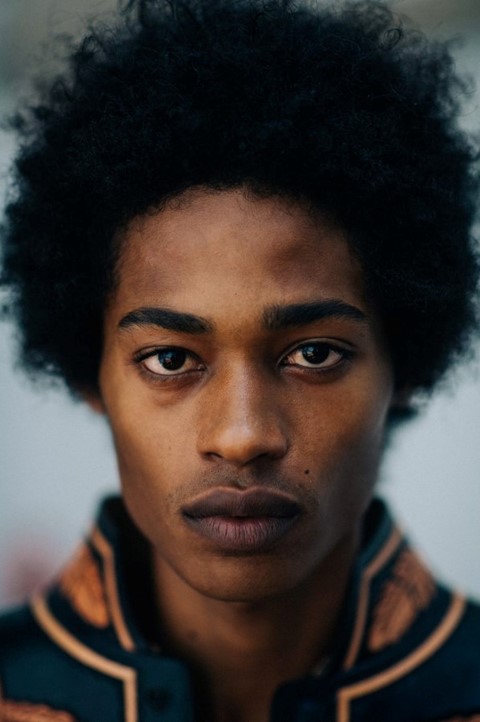
Gender: men